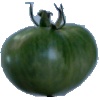
Label: Tomato not Ripened 1